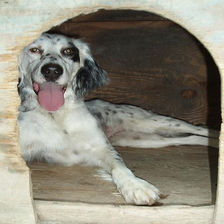
Species: dog
Breed: english setter